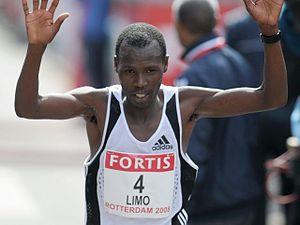
Richard Kipkemei Limo est un athlète kenyan spécialiste des courses de fond qui a remporté le titre mondial du 5 000 mètres en 2001.